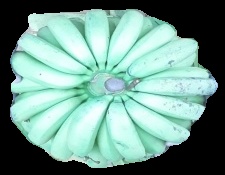
Variety: pachbale
Grade: grade2